Palazzo Besta

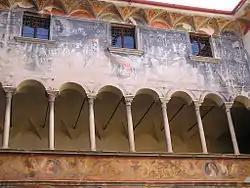
Frescoed court in Palazzo Besta.

Palazzo Besta is a Renaissance building in Teglio, in the province of Sondrio, Lombardy, northern Italy.